Agnihotra

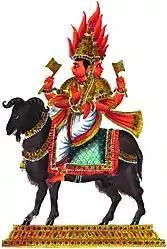
Agni, the recipient of the evening agnihotra.

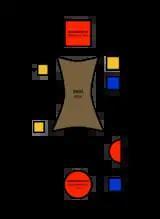
Typical sacrificial space used in Vedic yajnas with officiants

The ritual is conducted twice daily, right before or after sunrise and after sunset or the appearance of the first night star. The morning and evening agnihotras differ by the mantras and chants made by the officiants. At least four people take part in the sacrifice: the sacrificer, who hires priests to perform the ceremony (Brahmin), his wife, an Adhvaryu and a milker.